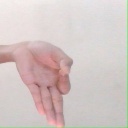
अक्षर: ज्ञ